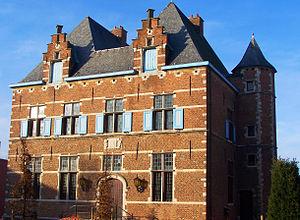
Aartselaar (prov. d'Anvers, Belgique). Maison communale.